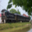
Label: train